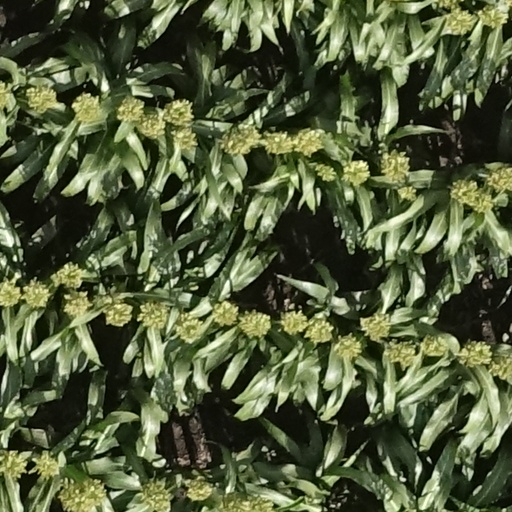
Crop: sorghum